Question: Please indicate a possible affordance area of the jump_skateboard that can be used for standing
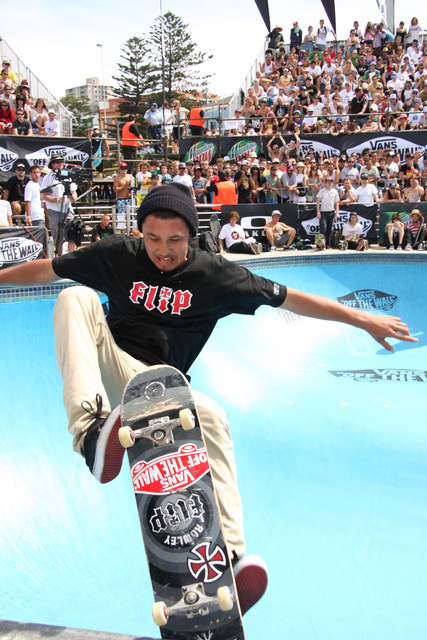
Answer: [117.384, 347.857, 246.303, 634.074]